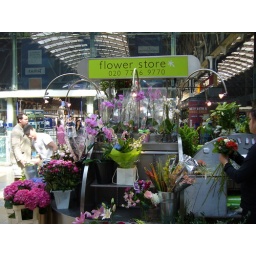
flower store at Paddington train station in London, UK